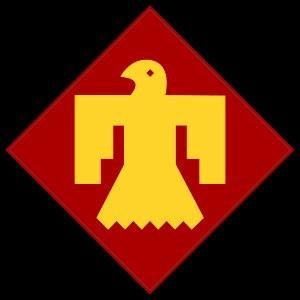
Le général Troy Houston Middleton est un militaire américain qui a participé à la Première Guerre mondiale comme officier, et comme général à la Seconde Guerre mondiale en Italie et en France.